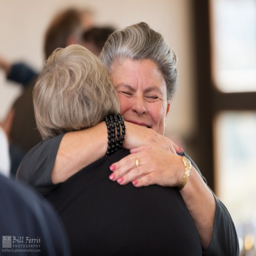
a celebratory embrace during the event